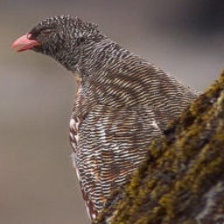
Species: SNOW PARTRIDGE
Scientific name: LERWA LERWA
ImageNet parent category: partridge